Iron Angel of the Apocalypse: The Return

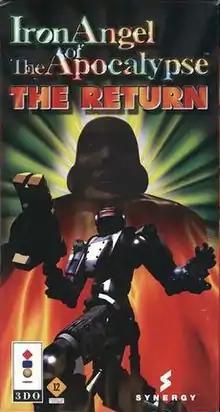
North American 3DO cover art

Iron Angel of the Apocalypse: The Return is a video game developed and published by Japanese studio Synergy, Inc. for the 3DO in 1995 and Windows in 1996. It is the sequel to "Iron Angel of the Apocalypse".